Magnapop

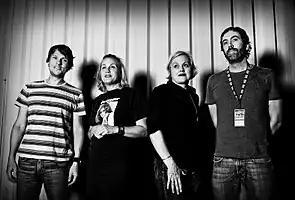
Magnapop in 2010, from left to right: Scott Rowe, Ruthie Morris, Linda Hopper, and Chad Williams

Magnapop is an American rock band based in Atlanta, Georgia. Formed in 1989, the band has consistently included songwriting duo Linda Hopper as vocalist and Ruthie Morris on guitar. Magnapop first achieved recognition in the Benelux countries of Belgium, the Netherlands and Luxembourg through the festival circuit and have remained popular in Europe throughout their career. After modest success in the United States in the mid-1990s with the singles "Slowly, Slowly" and "Open the Door" and a series of albums produced by Michael Stipe, Bob Mould, and Geza X, the band went on an extended hiatus due to the dissolution of their record label. They returned with a new rhythm section in 2005 on the Daemon Records release "Mouthfeel". The band has continued to perform and record since this reunion and have self-released two more albums. Magnapop's musical style is noted for blending the pop vocals and melodies of Hopper with the aggressive, punk-influenced guitar-playing of Morris and her back-up vocal harmonies.